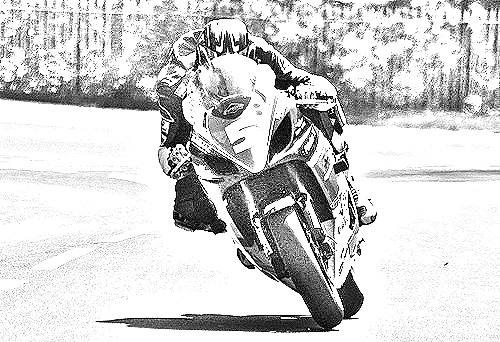
Portrait style: Sketch Portrait